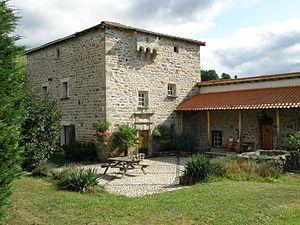
Retournac, dép. de la Haute-Loire, France (Auvergne). Maison forte (ou maison de guet, XIIe siècle) dans le petit hameau de la Bourange, dans l’est de la commune de Retournac. Encadrement de porte armoriée et bretêche à mâchicoulis et à meurtrière.
Retournac est une commune française située dans le département de la Haute-Loire en région Auvergne-Rhône-Alpes.